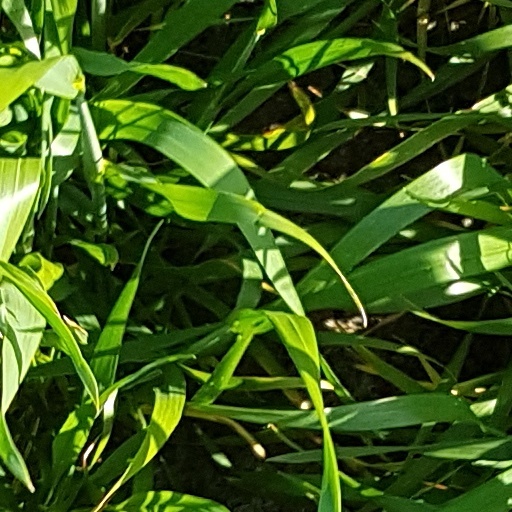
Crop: wheat